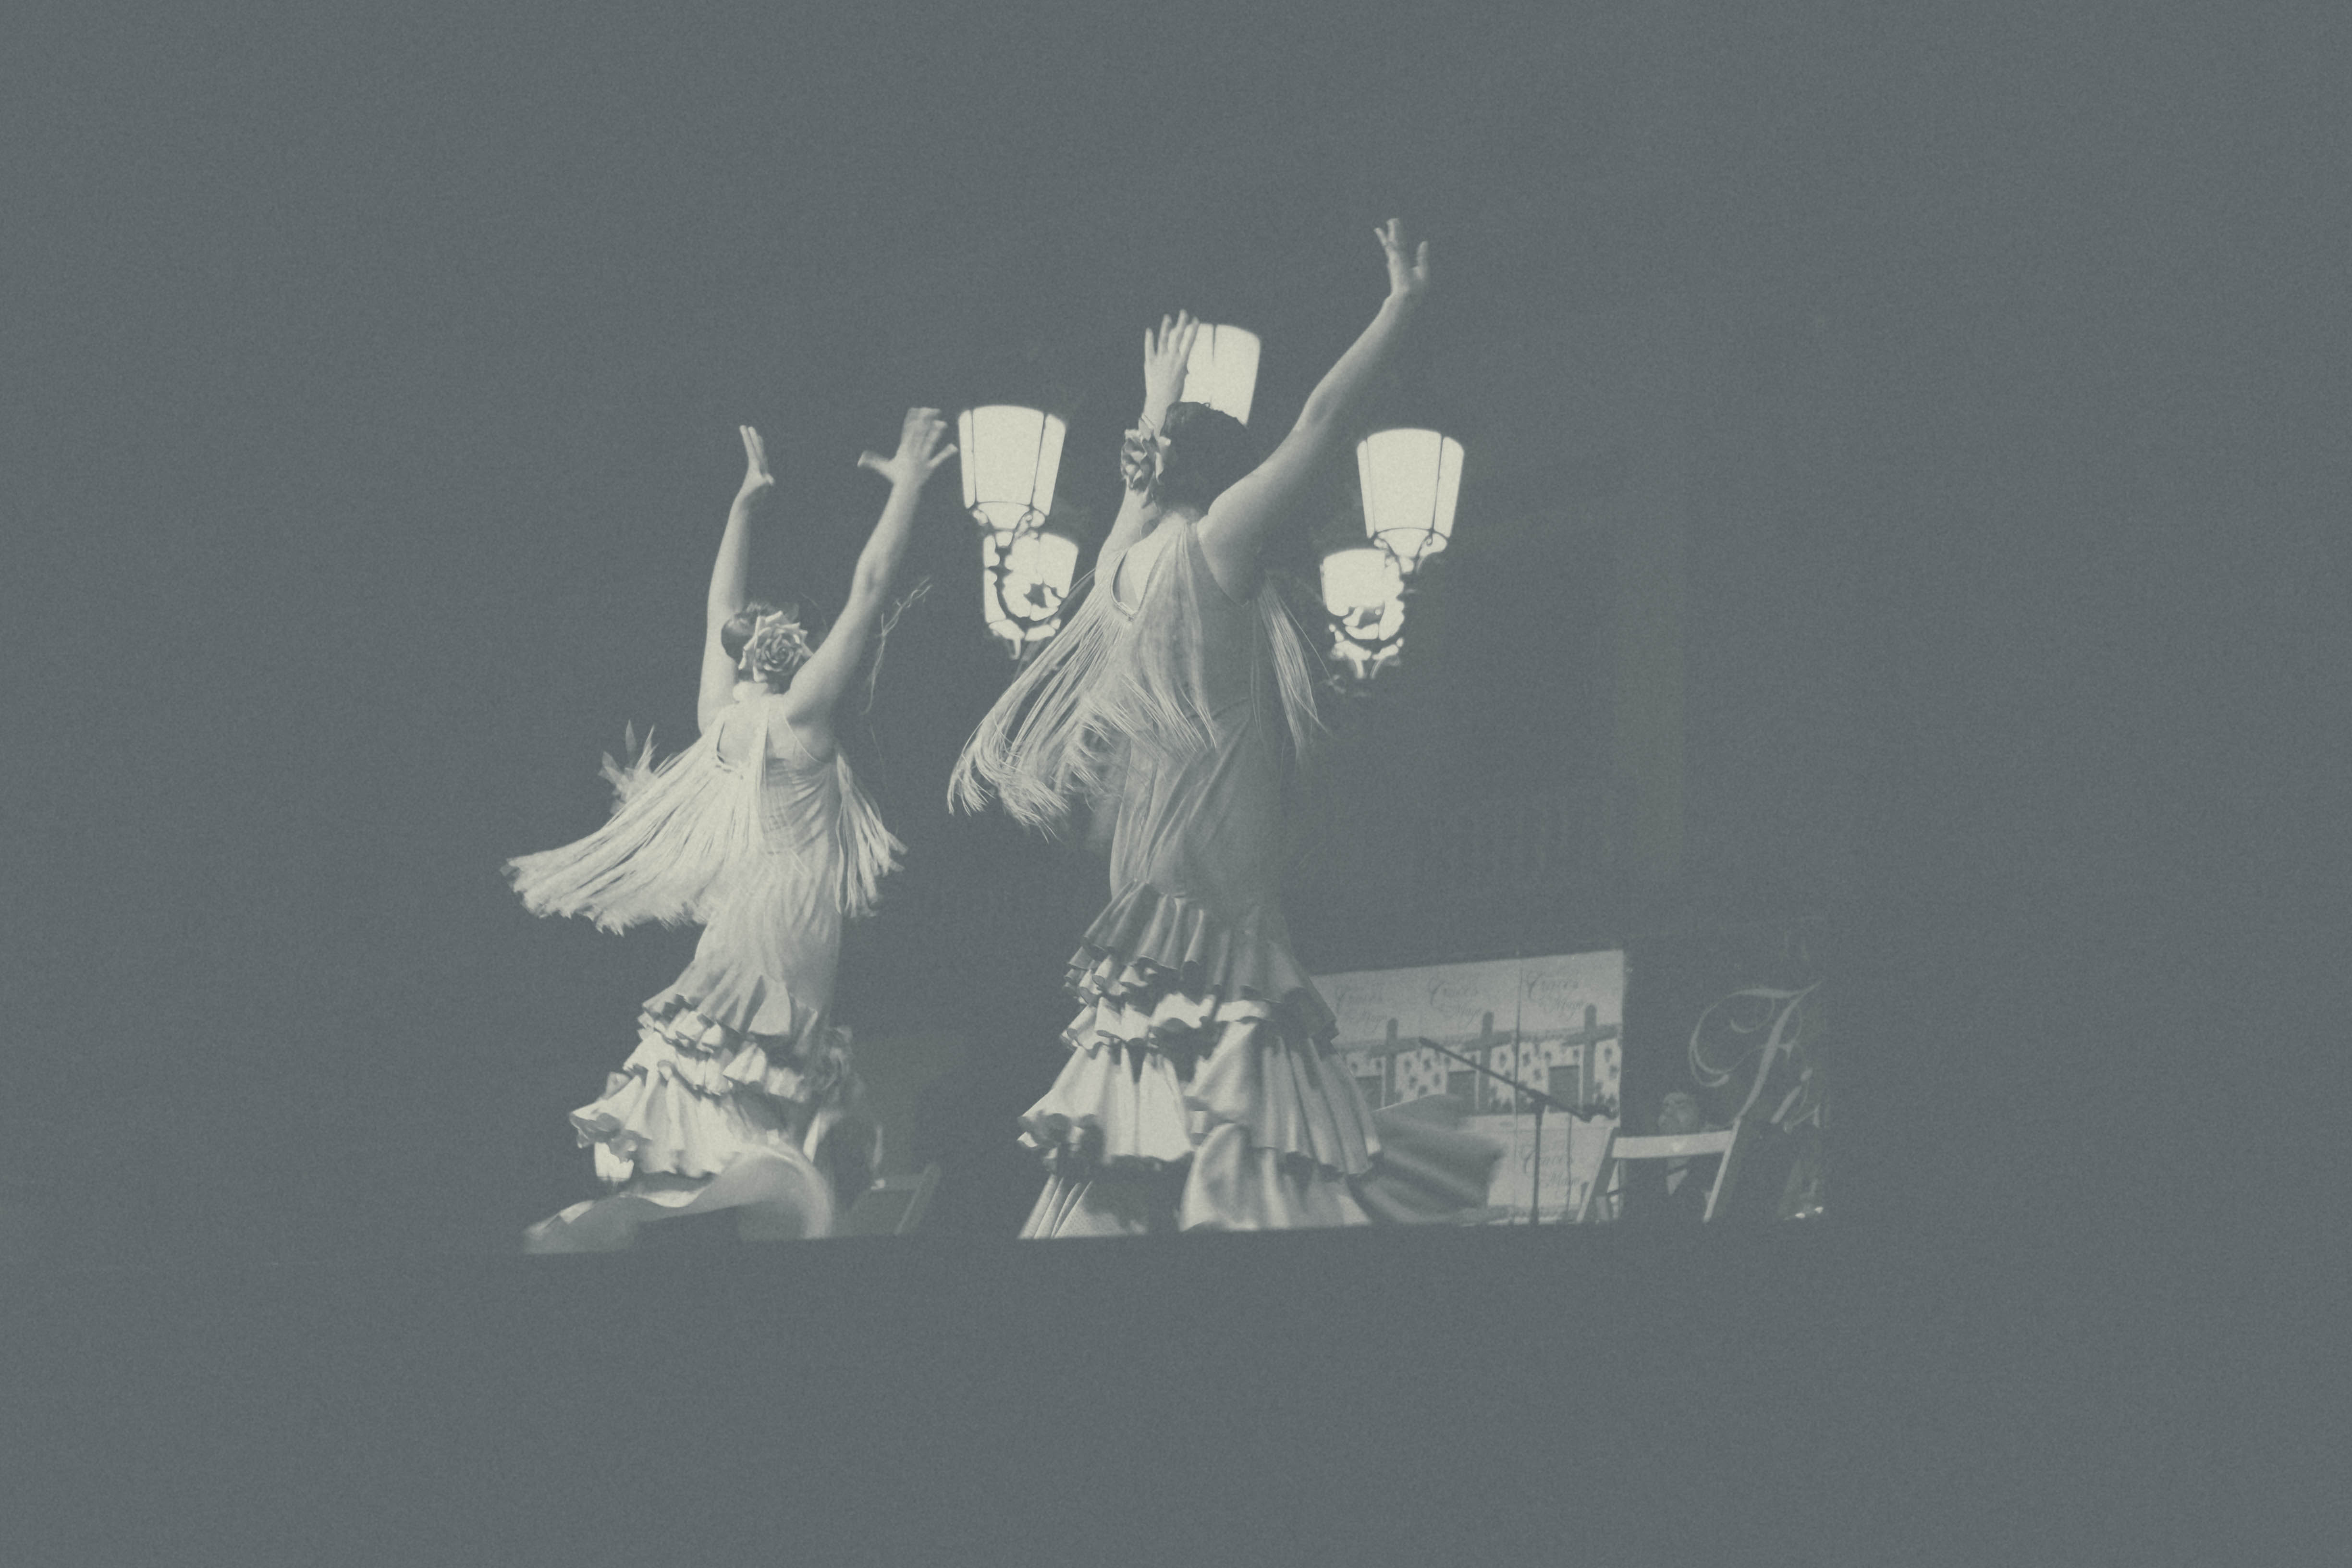
black and white, white, street, urban, monochrome, bw, blackwhite, illustration, andalusia, flamenco, cordoba, blackadnwhite, monochrome photography, atmosphere of earth